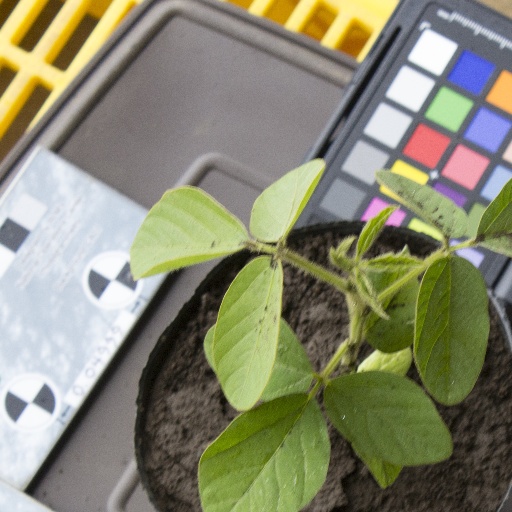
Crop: soybean